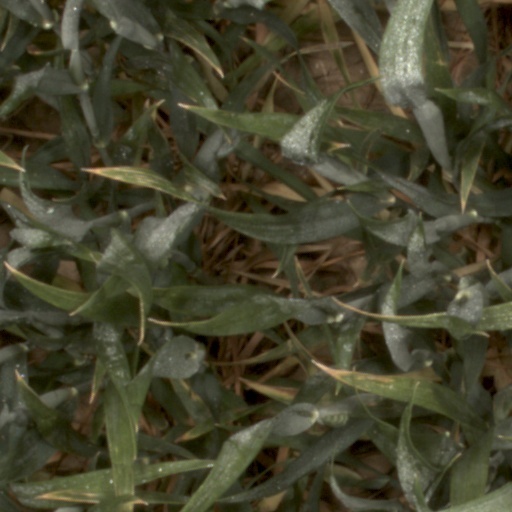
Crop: wheat